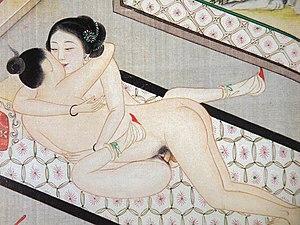
La peinture de la dynastie Qing (1644 - 1912), se situe dans le respect de l'héritage de la peinture chinoise des dynasties précédentes, mais se renouvelle progressivement dans tous les domaines : que ce soit la peinture chinoise de cour, la production de l'Académie, celle des groupes d'artistes, lettrés ou non, proches ou en opposition au pouvoir, celle des peintres retirés pour raisons politiques, celle des « excentriques », celle des nombreux ateliers commerciaux qui produisent des copies, ou des peintures de jolies femmes et des peintures érotiques, et jusqu'à la peinture quasi industrielle destinée à l'exportation, tous ces domaines évoluent, s'effacent ou apparaissent sous une forme radicalement nouvelle.